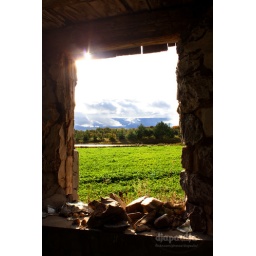
A late-day storm framed by an eroding window in the lower portion of an abandoned barn in southern Langlade County, WI.